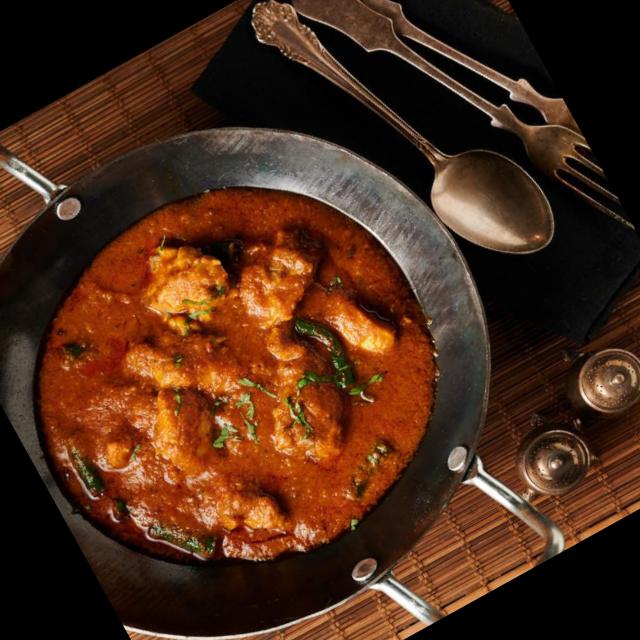
Dish: chicken_curry